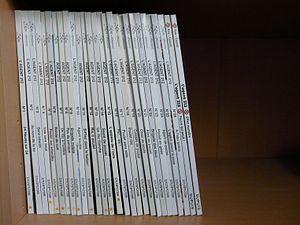
Collection de bande dessinée L'Agent 212, numéros 1 à 28.